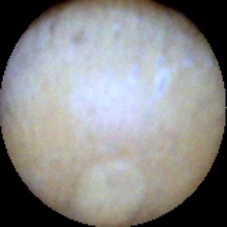
Label: Intact